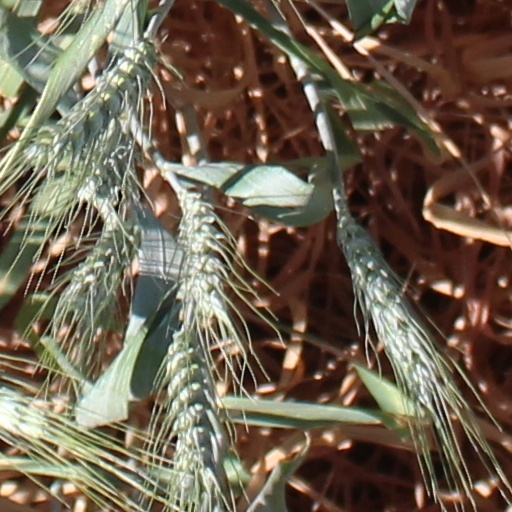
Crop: wheat